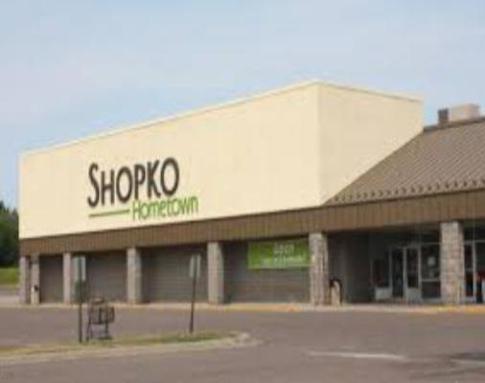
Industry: Others